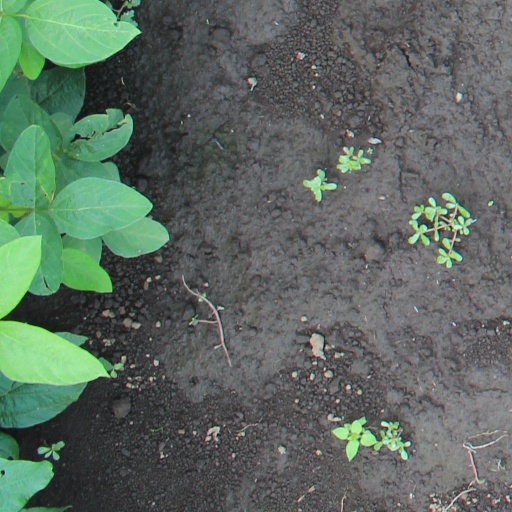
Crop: soybean